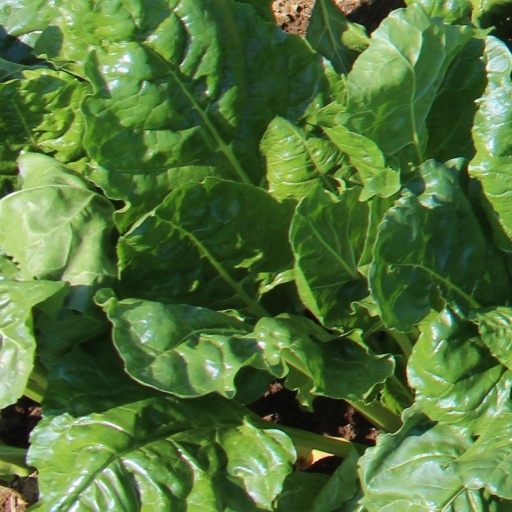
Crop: sugar beet